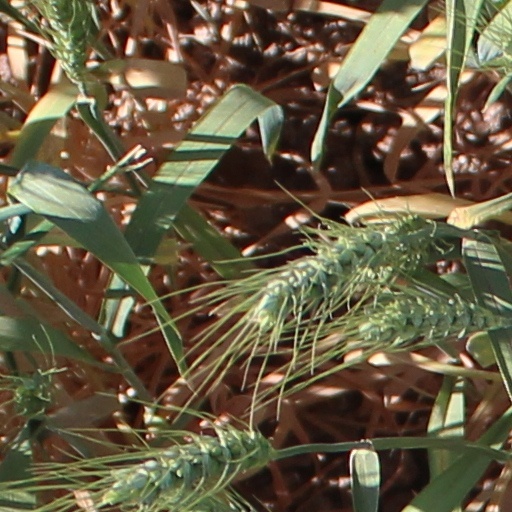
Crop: wheat